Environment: lab
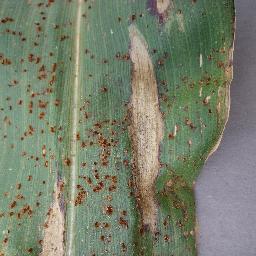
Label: northern_corn_leaf_blight